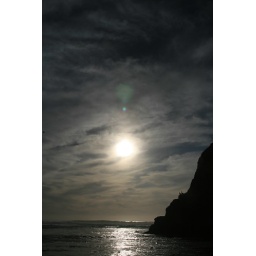
This is the headland near the cave, with many brown pelicans (though only two sitting on the rock in this shot).